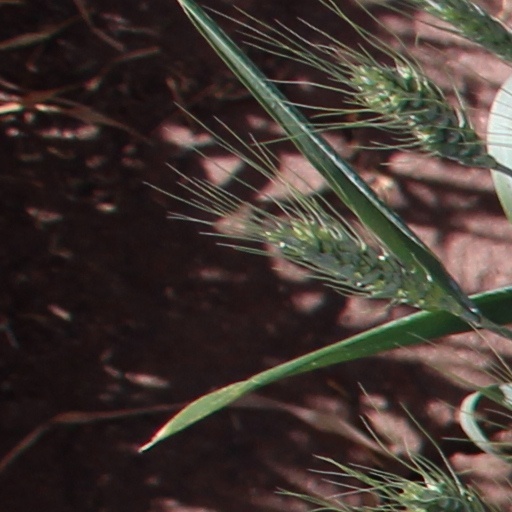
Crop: wheat